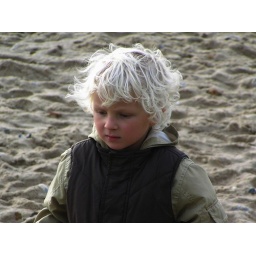
This adorable boy was serious at play on this cold day at the beach in Bournemouth, Southern England